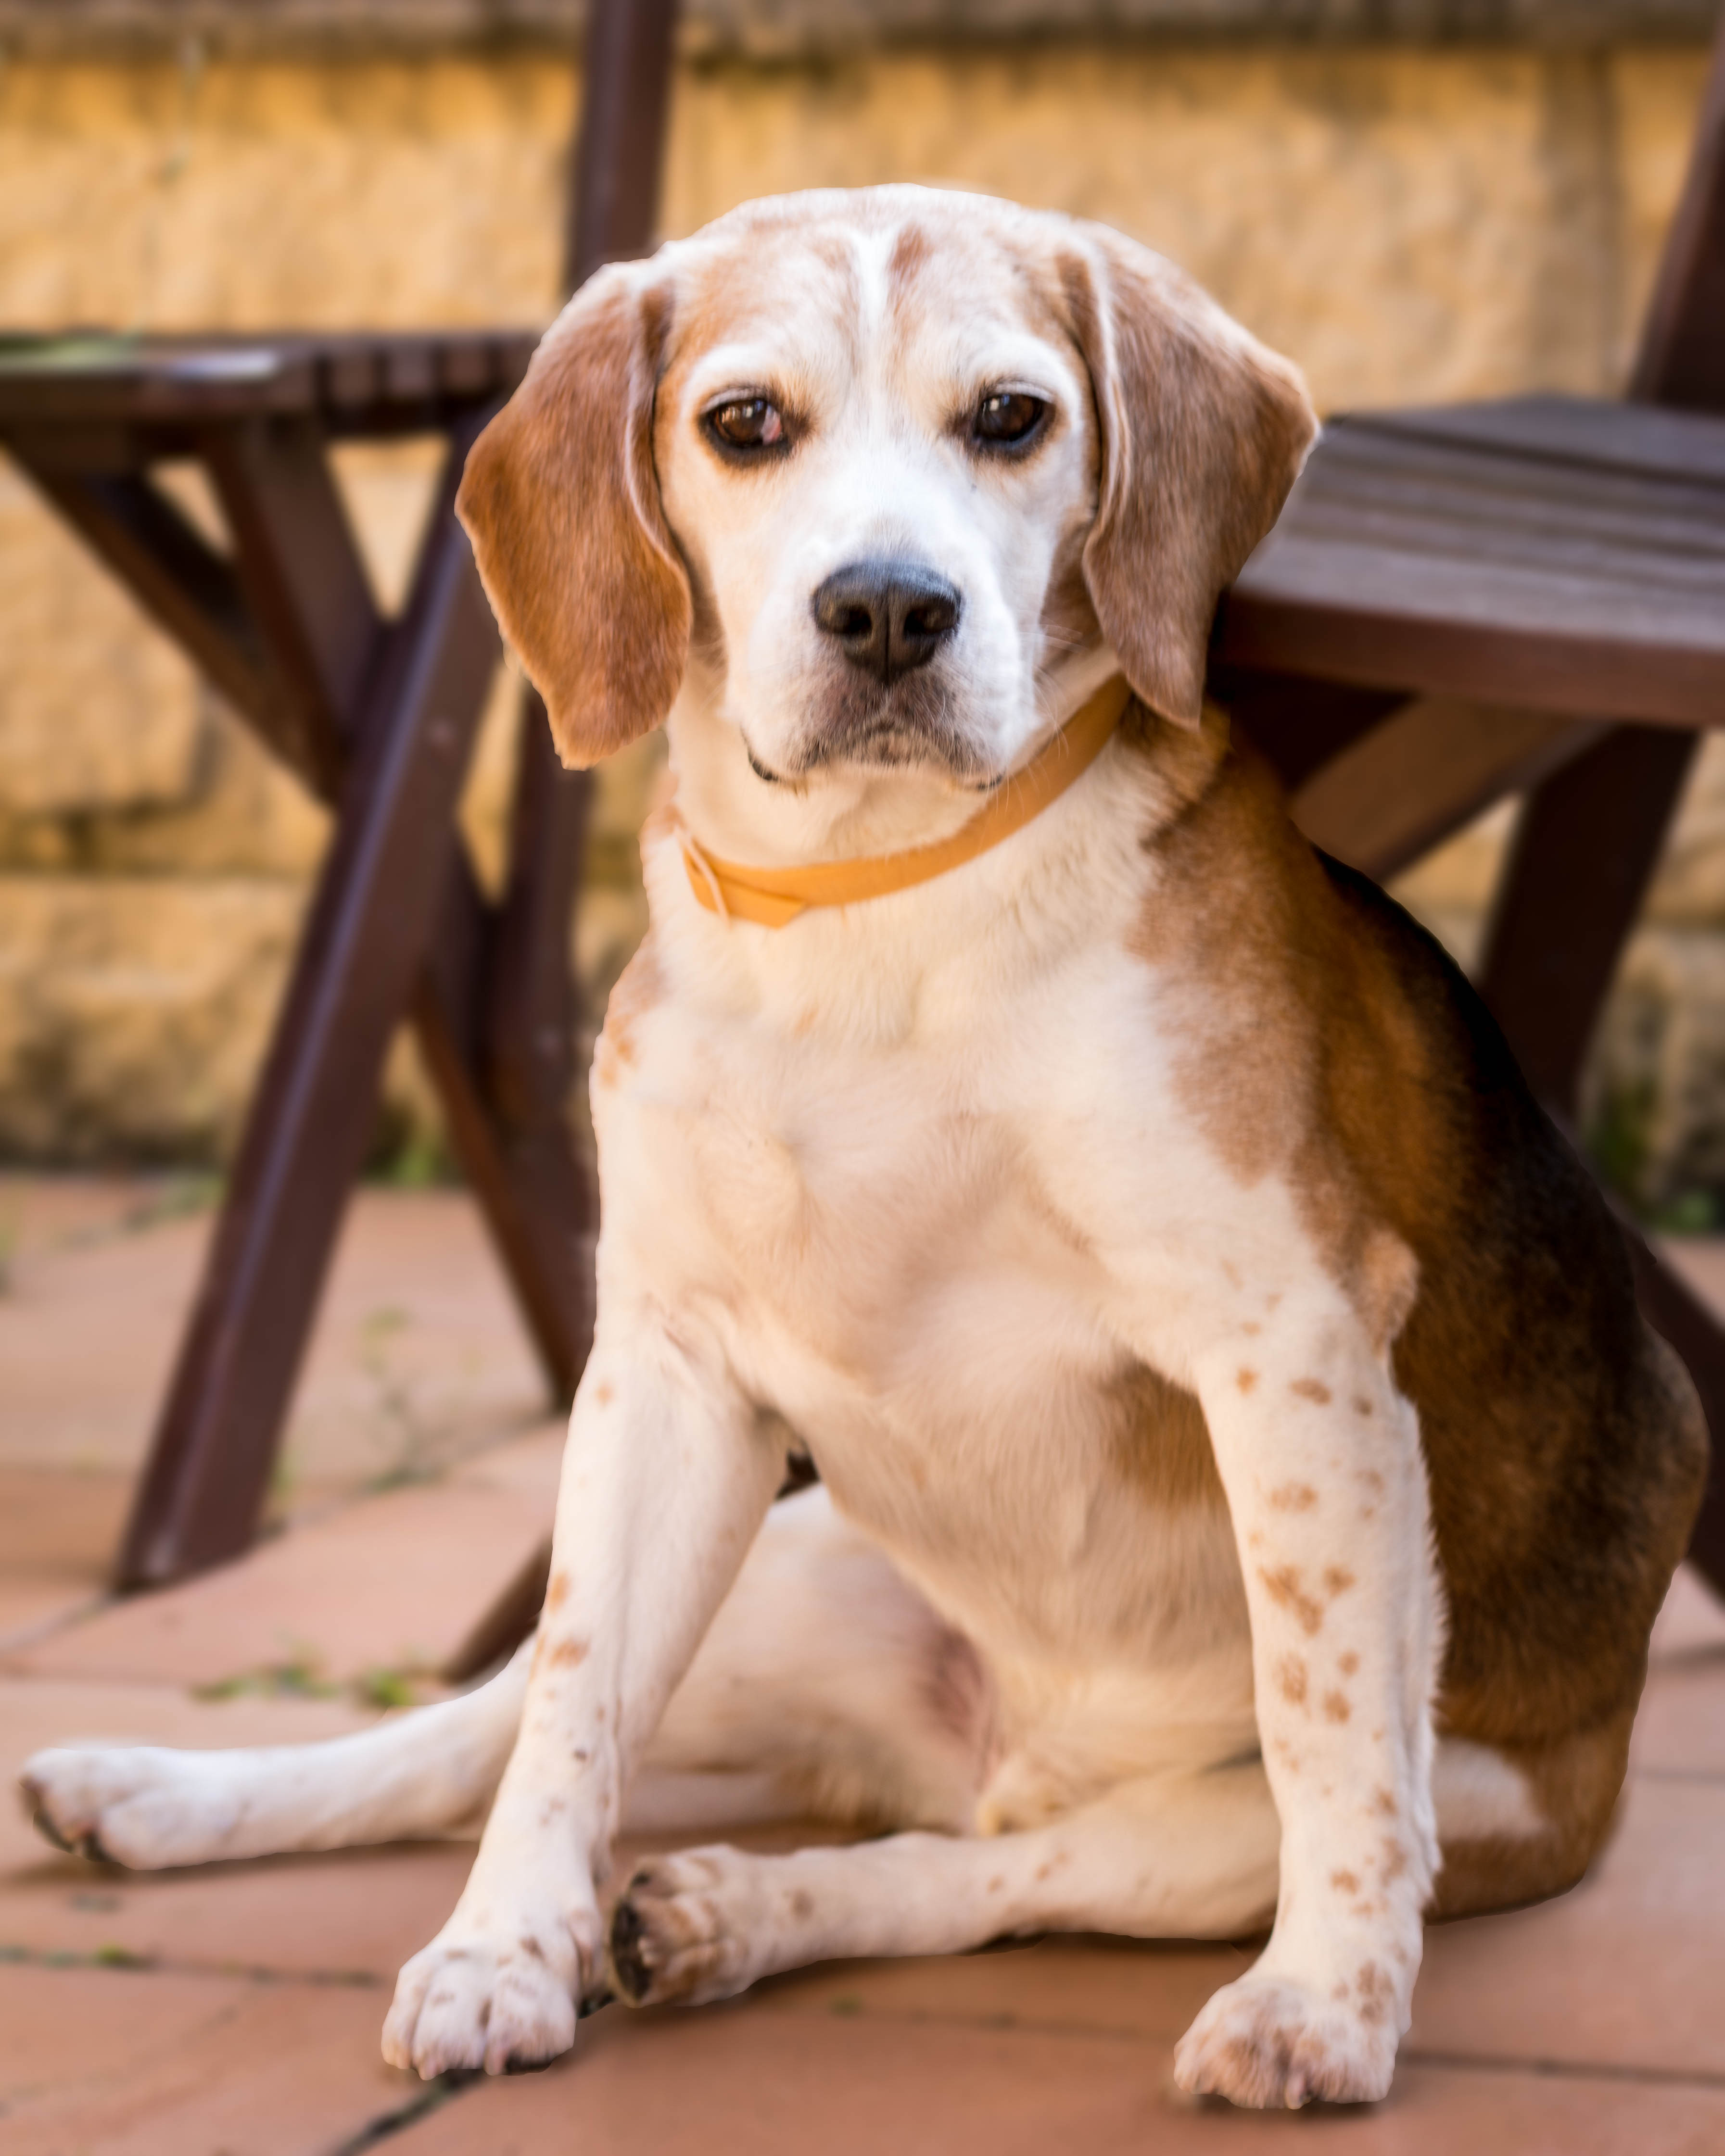
puppy, dog, mammal, nikon, hound, vertebrate, beagle, harrier, dog breed, pup, dog like mammal, dog crossbreeds, american foxhound, english foxhound, treeing walker coonhound